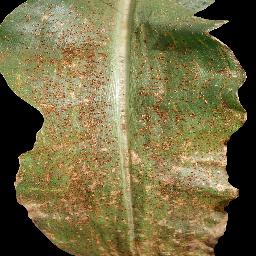
Label: Corn_(Maize)___Common_Rust